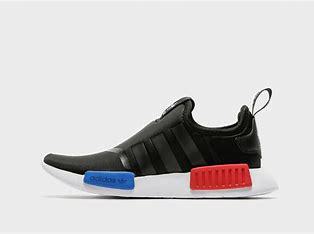
Brand: Adidas
Model: NMD 360